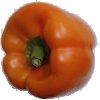
Label: orange_pepper